Charkh

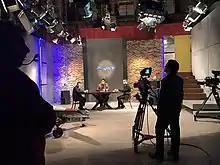
A shot from behind the scene of Charkh TV program by Milad Nouri and Shahriar Rabbani

Charkh ( lit. "Wheel") is an Iranian television talk show that has aired on IRIB TV4 since 2015. Each episode focuses on scientific topics and is approximately 75 minutes in length. The series airs every working day-night (six days a week).